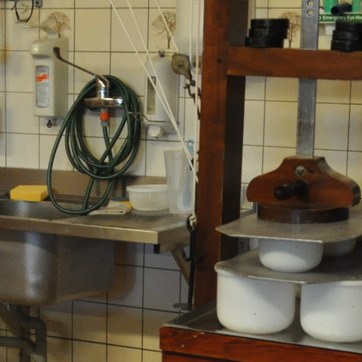
Material: plastic